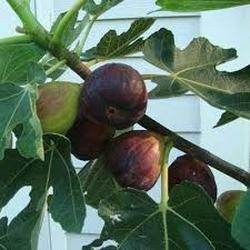
Label: Fig